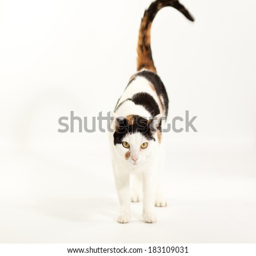
an isolated photo of a calico cat .